Vicuña wool

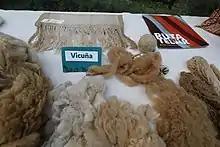
Vicuña wool

Vicuña wool refers to the hair of the South American vicuña, a camelid related to llamas and alpacas. The wool has, after shahtoosh, the second smallest fiber diameter of all animal hair and is the most expensive legal wool.